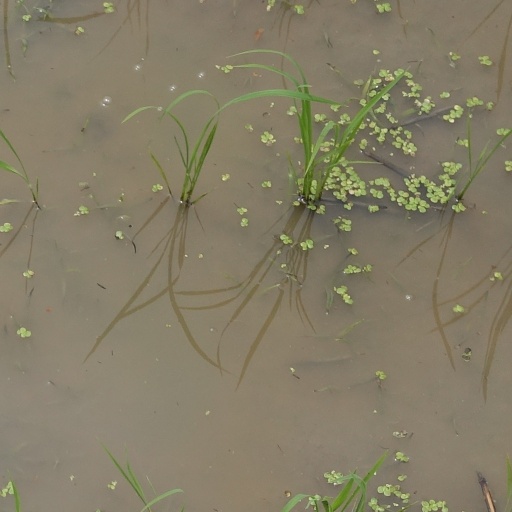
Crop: rice